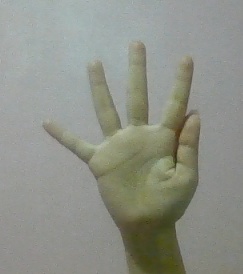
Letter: sheen